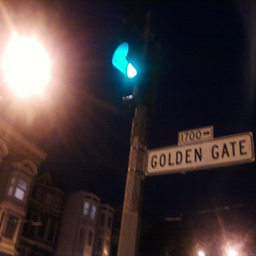
a traffic light and a street sign on the same pole
A street sign is on a pole under a traffic light.
The famous street sign is located by the street light.
A street sign attached to a metal pole with a traffic light.
A traffic signal with a street sign hanging off the side of it.